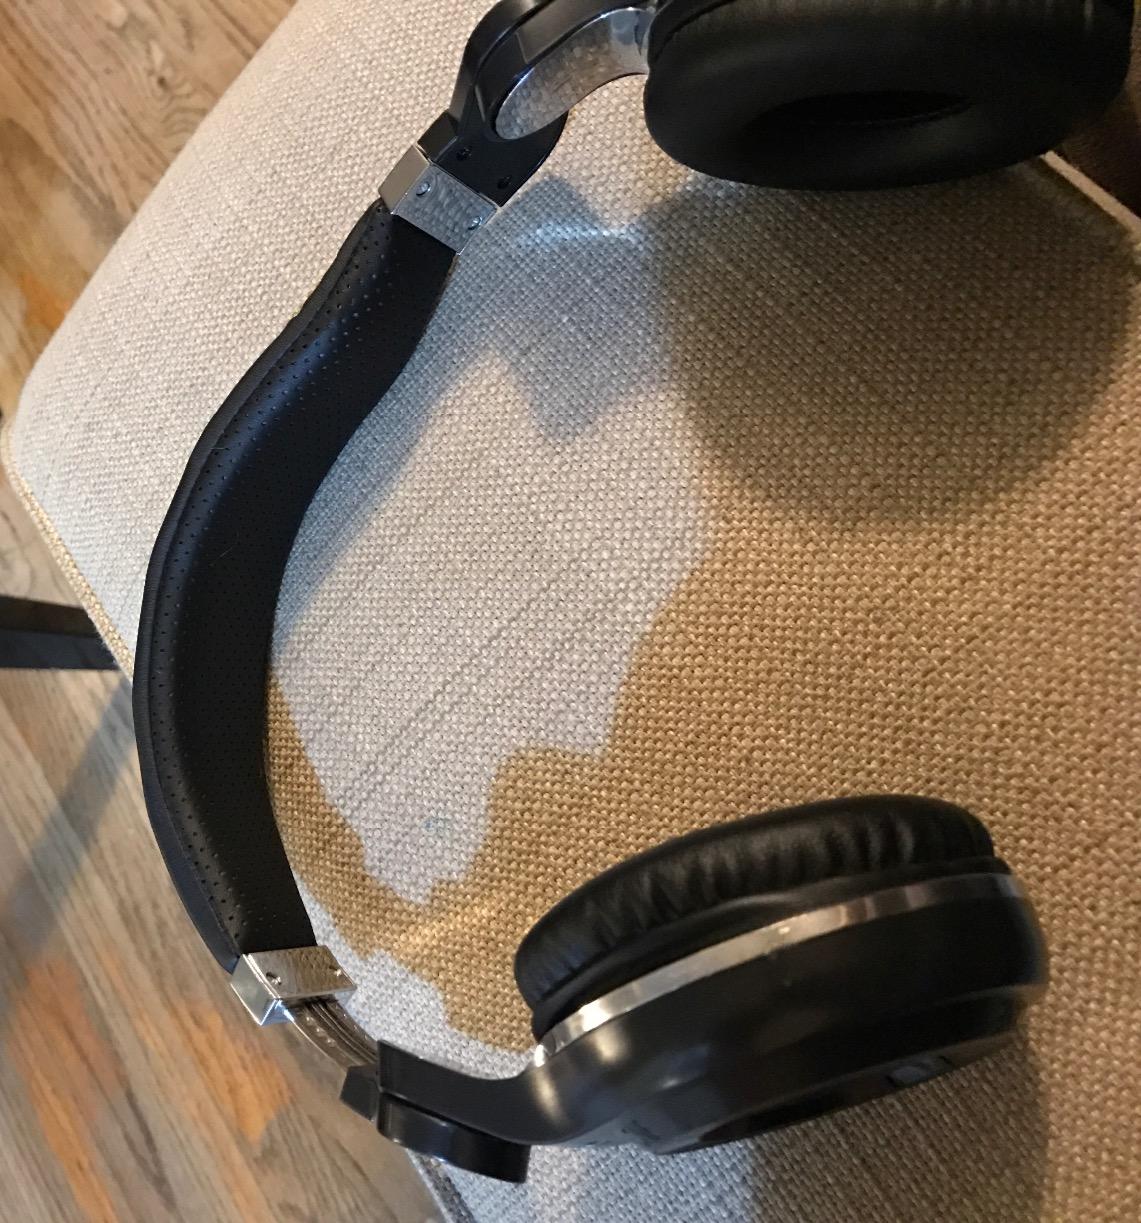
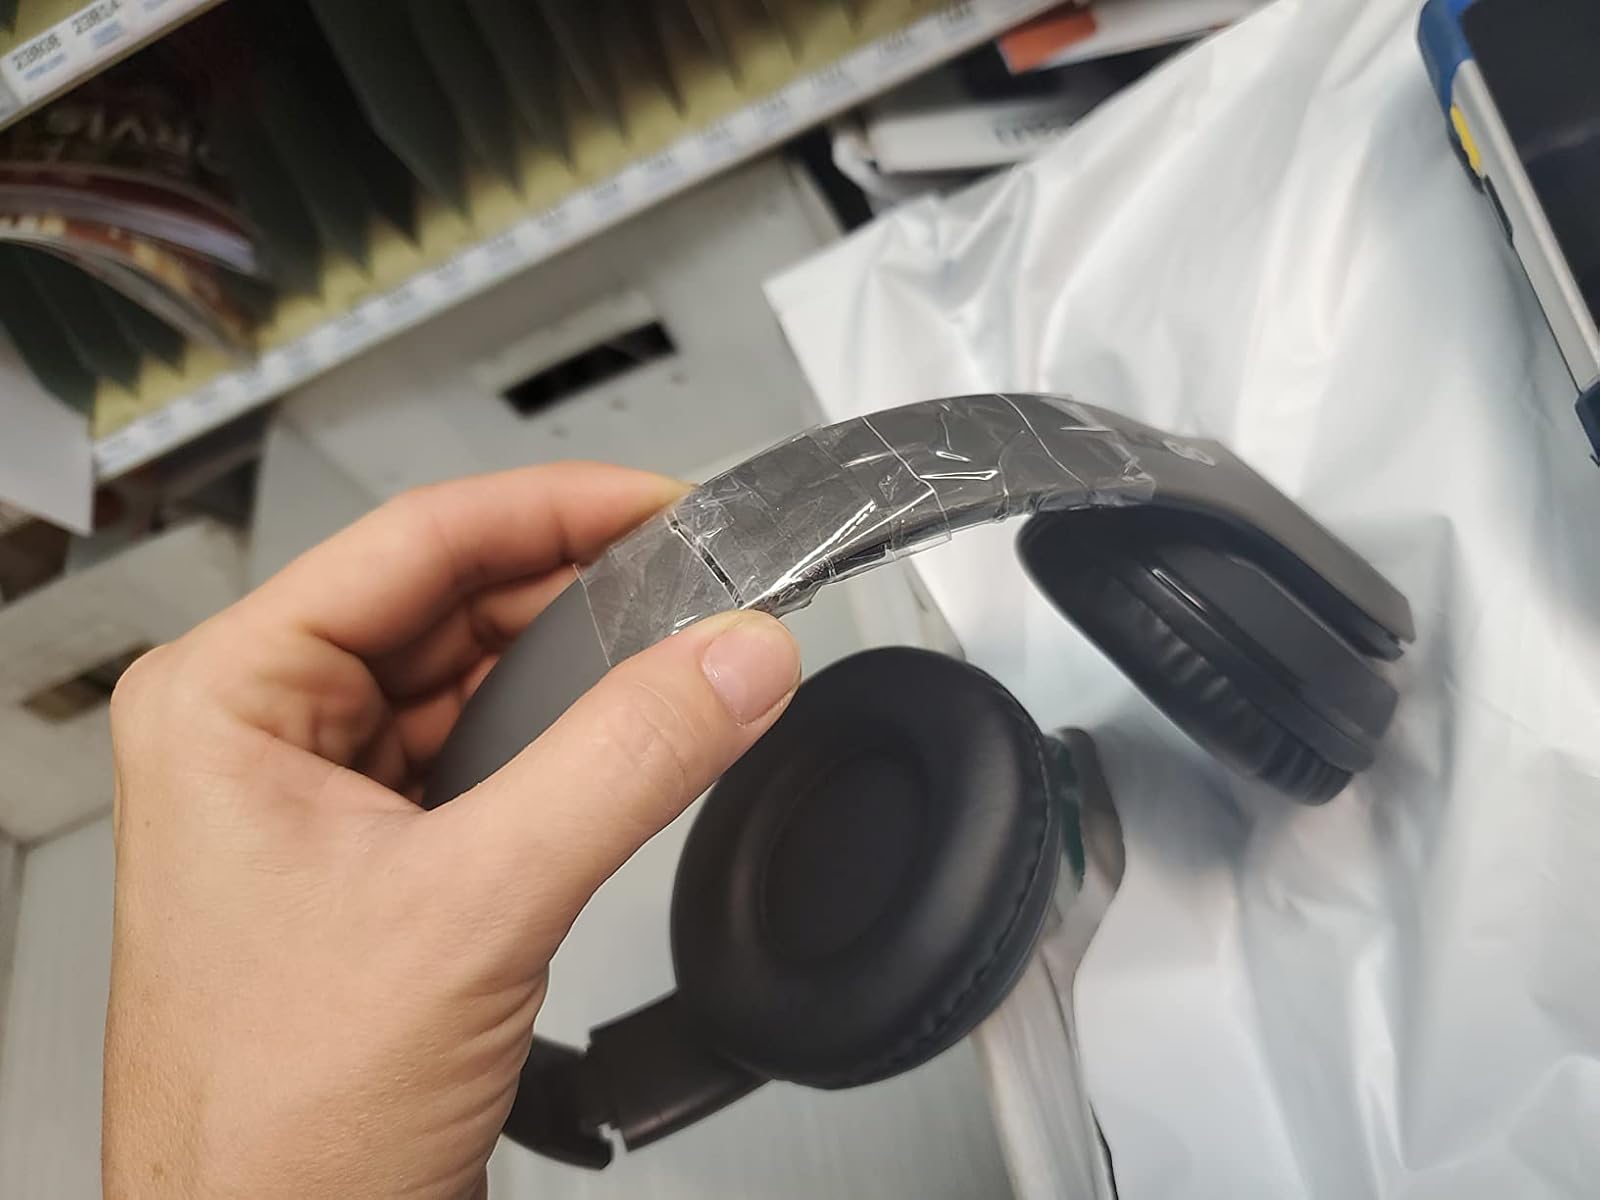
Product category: headphones
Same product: no